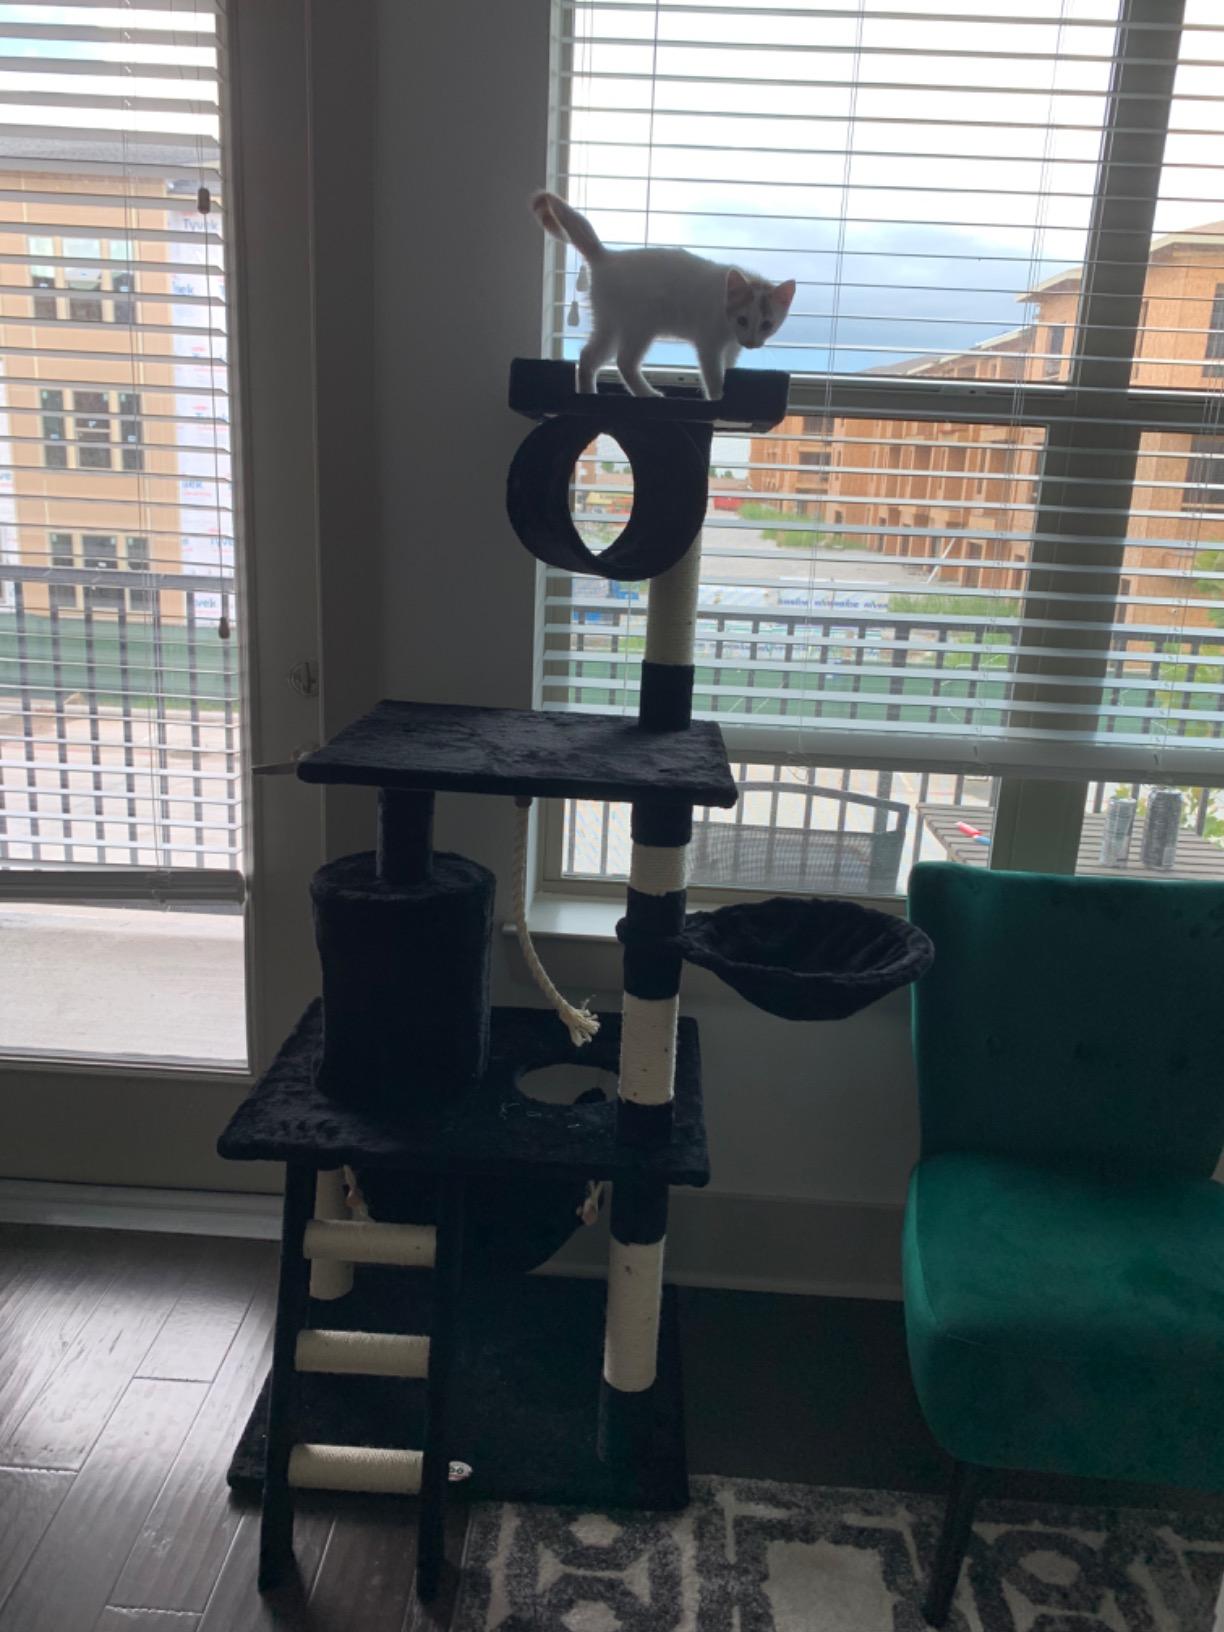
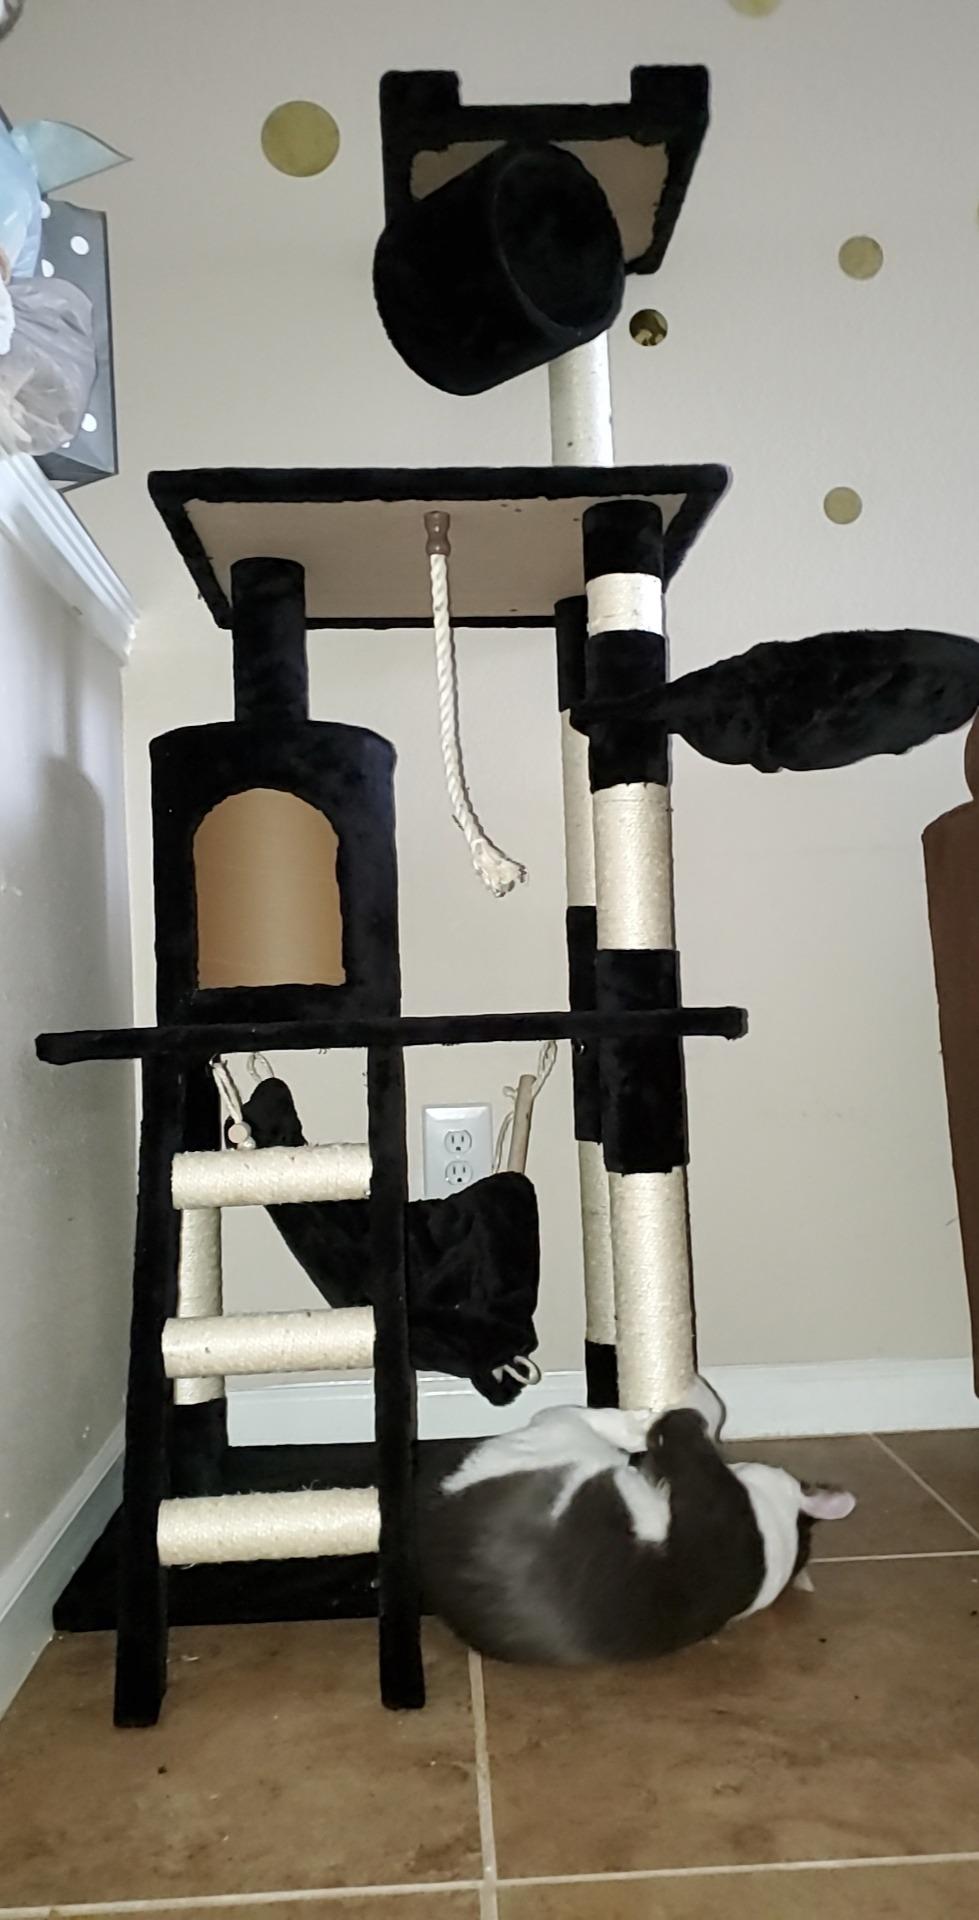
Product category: items_cat tree
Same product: yes